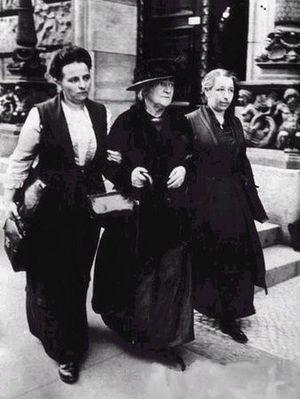
Lore Agnes, Clara Zetkin et Mathilde Wurm devant le Reichstag à Berlin (1919)
Lore Agnes, née Lore Benning le 4 juin 1876 à Bochum et morte le 9 juin 1953 à Cologne, est une femme politique allemande, membre du SPD.
Mathilde Wurm, née Mathilde Sara Adler le 30 septembre 1874 à Francfort-sur-le-Main et morte le 1ᵉʳ avril 1935 à Londres, est une femme politique allemande, membre du SPD.
La condition féminine sous la république de Weimar concerne la place des femmes dans la société allemande entre 1919 et 1933. Elle se caractérise par l'obtention de nouveaux droits politiques, une meilleure insertion sur le marché du travail et une relative libération par rapport à l'époque impériale, malgré de nombreuses difficultés et la persistance de fortes différences avec les hommes. Ces acquis sont balayés dès le début du régime nazi.